François Guiter

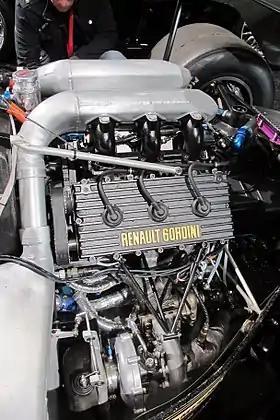
The mighty (if unreliable) Renault EF-Type engine introduced turbocharger technology to Formula One.

Even before launching the Elf brand, Guiter had already signed a four-year sponsorship agreement with Equipe Matra Sports. In addition to Elf's support, the team received 6 million francs in direct funding from the French government. Matra was described as "a means of restoring French pride within the highest echelons of the sport". When the team was still new, Guiter promised that Matra would work its way up from Formula Three to Formula One and then Le Mans. He recalled that when he said it, "everyone just fell about laughing".